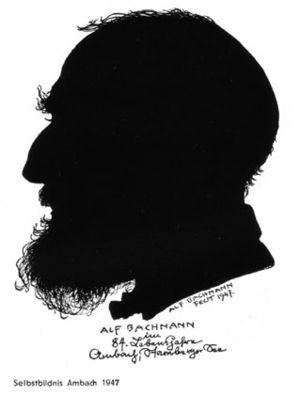
Alfred « Alf » August Felix Bachmann, né le 1ᵉʳ octobre 1863 à Dirschau, et mort en 1956 à Ambach, est un peintre allemand.